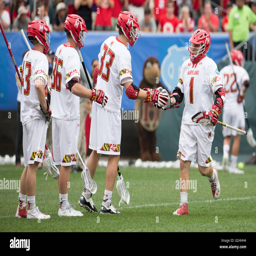
person greets teammates prior to the championship